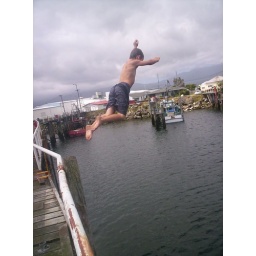
flying in mid air after jumping off the rail.